Ranger station

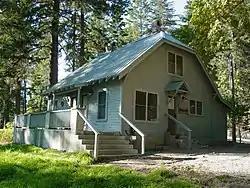
Purple Point-Stehekin Ranger Station House in Chelan County, Washington

A ranger station is a building complex typically including a dwelling and outbuildings which support a ranger or other guardian of a wilderness or national forest area.